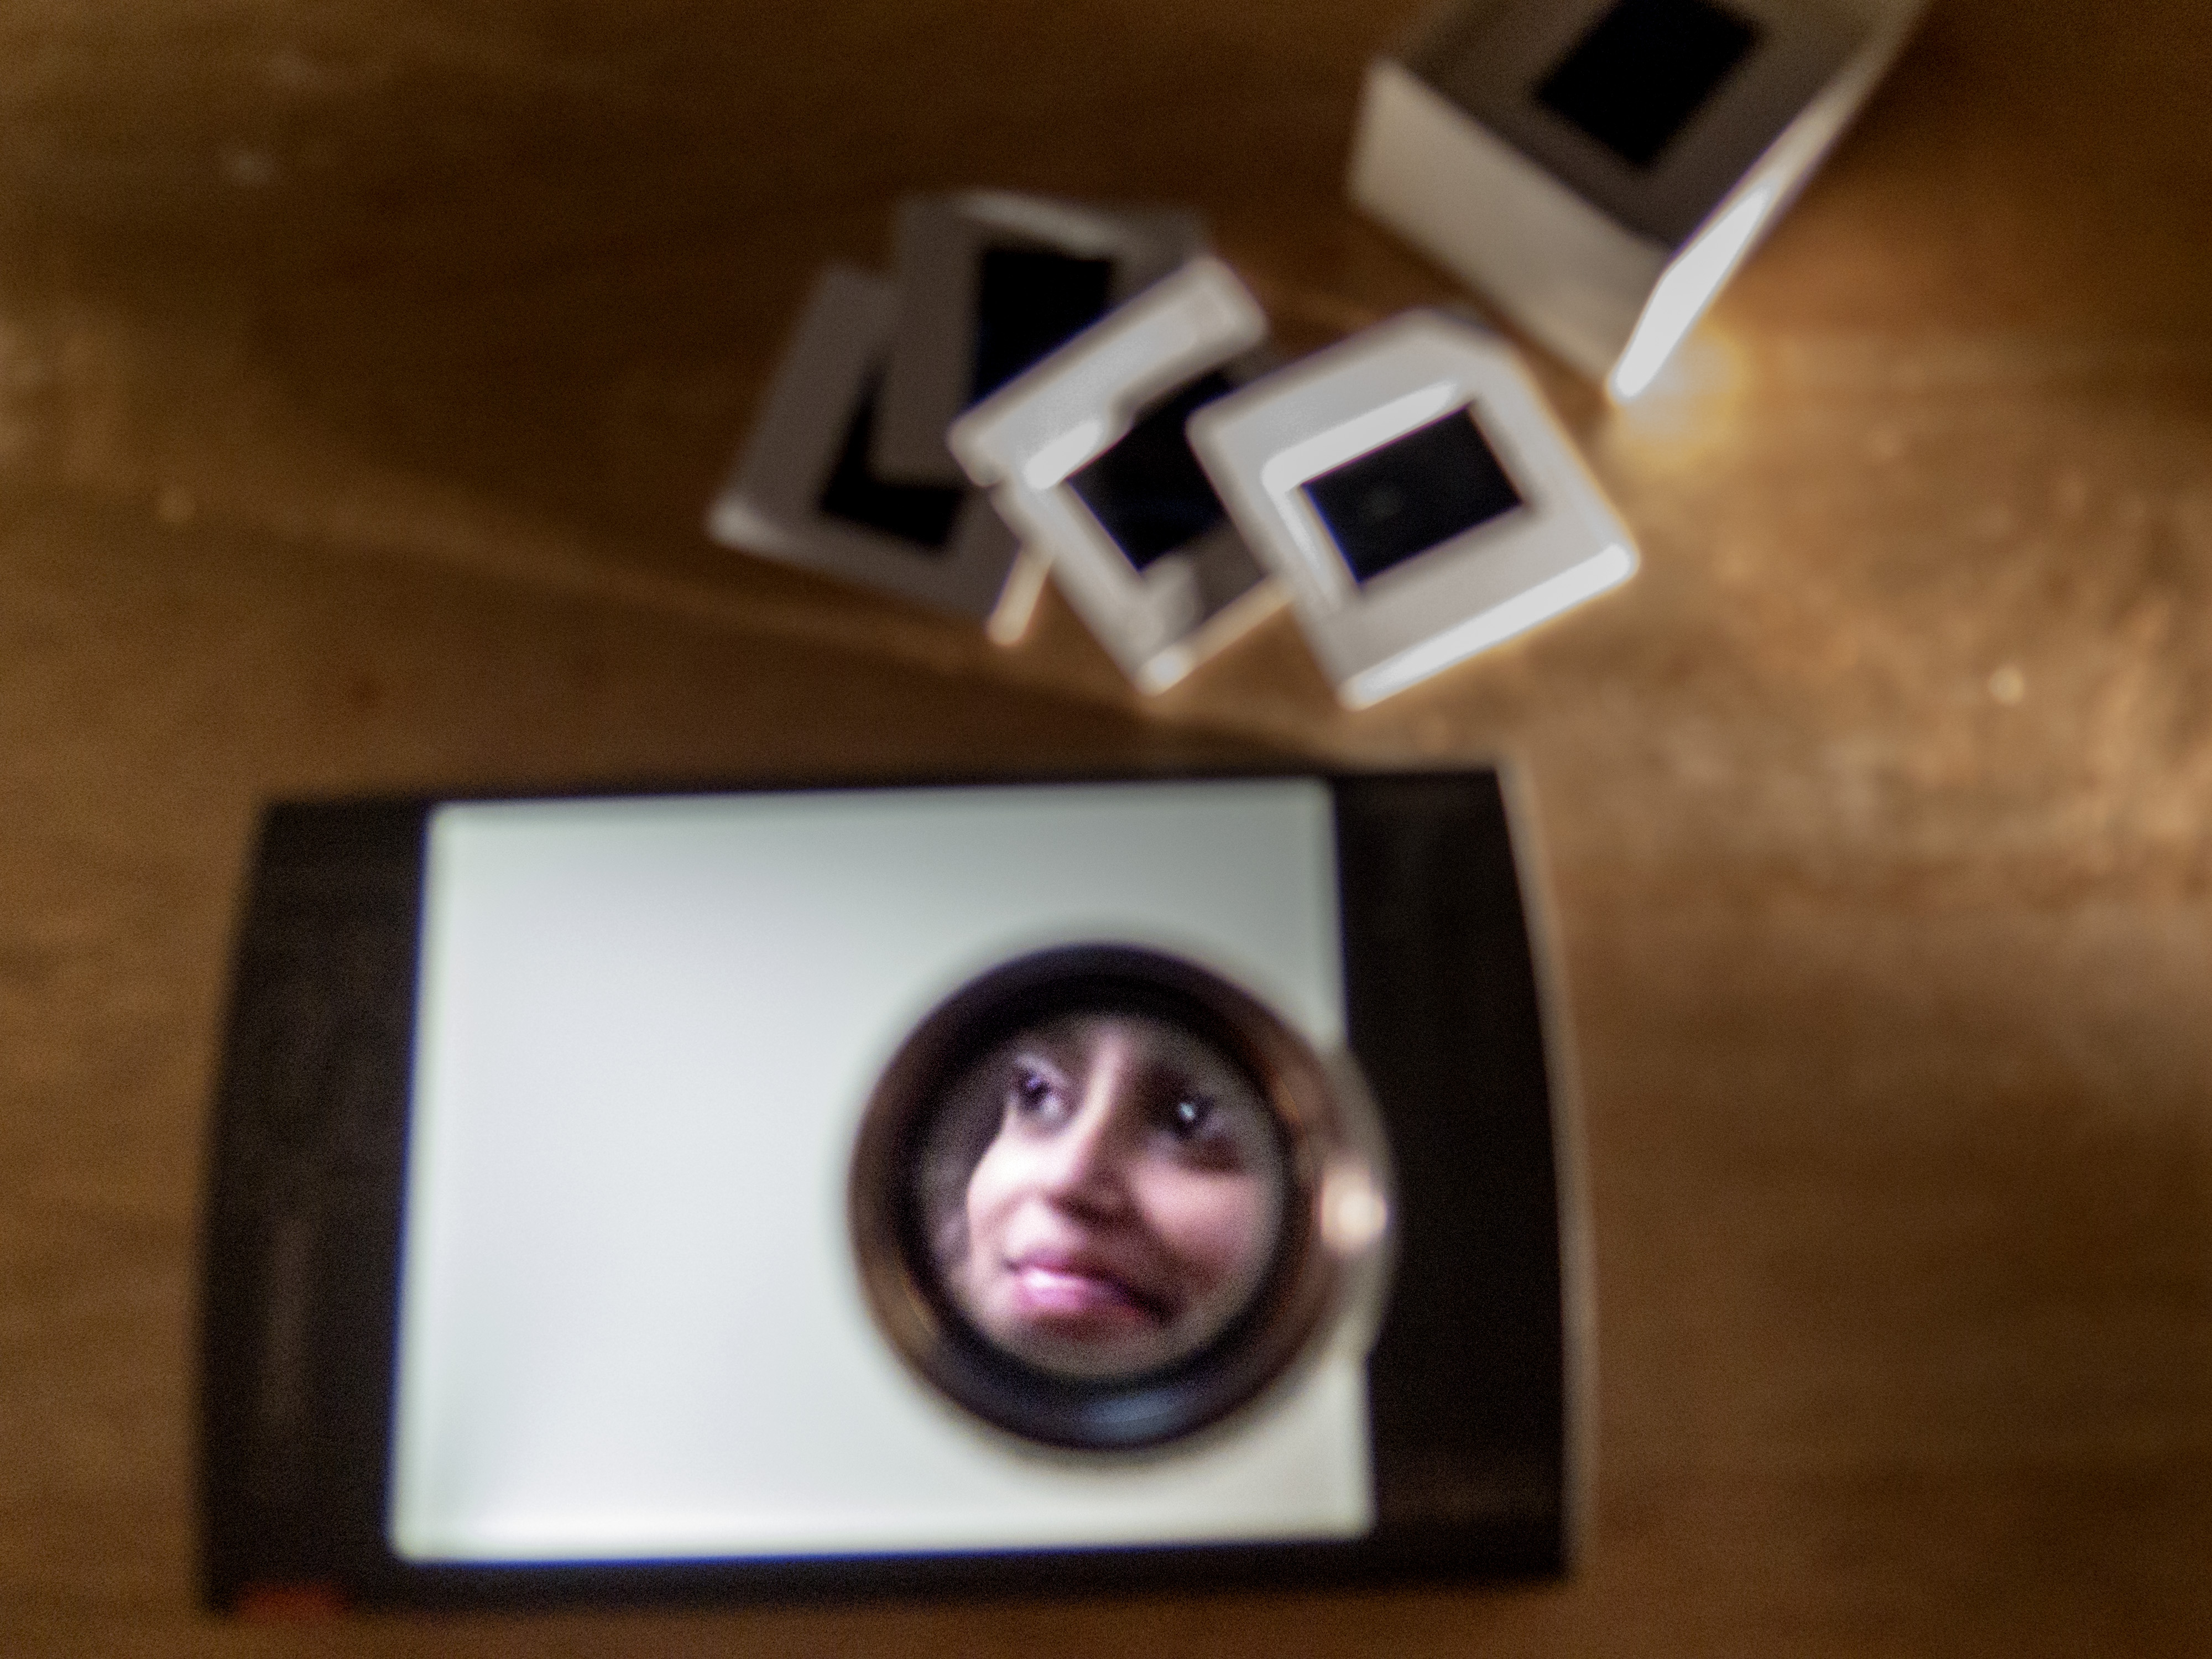
hand, number, color, 2015, face, eye, picture frame, lightbox, image, organ, shape, 365, 3652015imstillstanding, slides, loupe